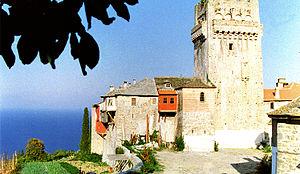
Le monastère de Karakallou est un des vingt monastères orthodoxes de la République monastique du Mont-Athos, dont il occupe la 11ᵉ place dans le classement hiérarchique.